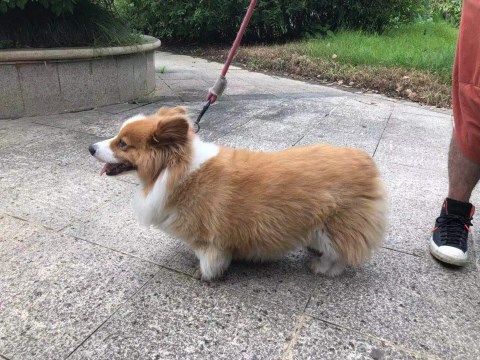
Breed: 2909-n000116-Cardigan